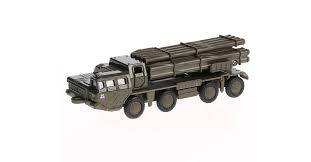
Label: BM-30